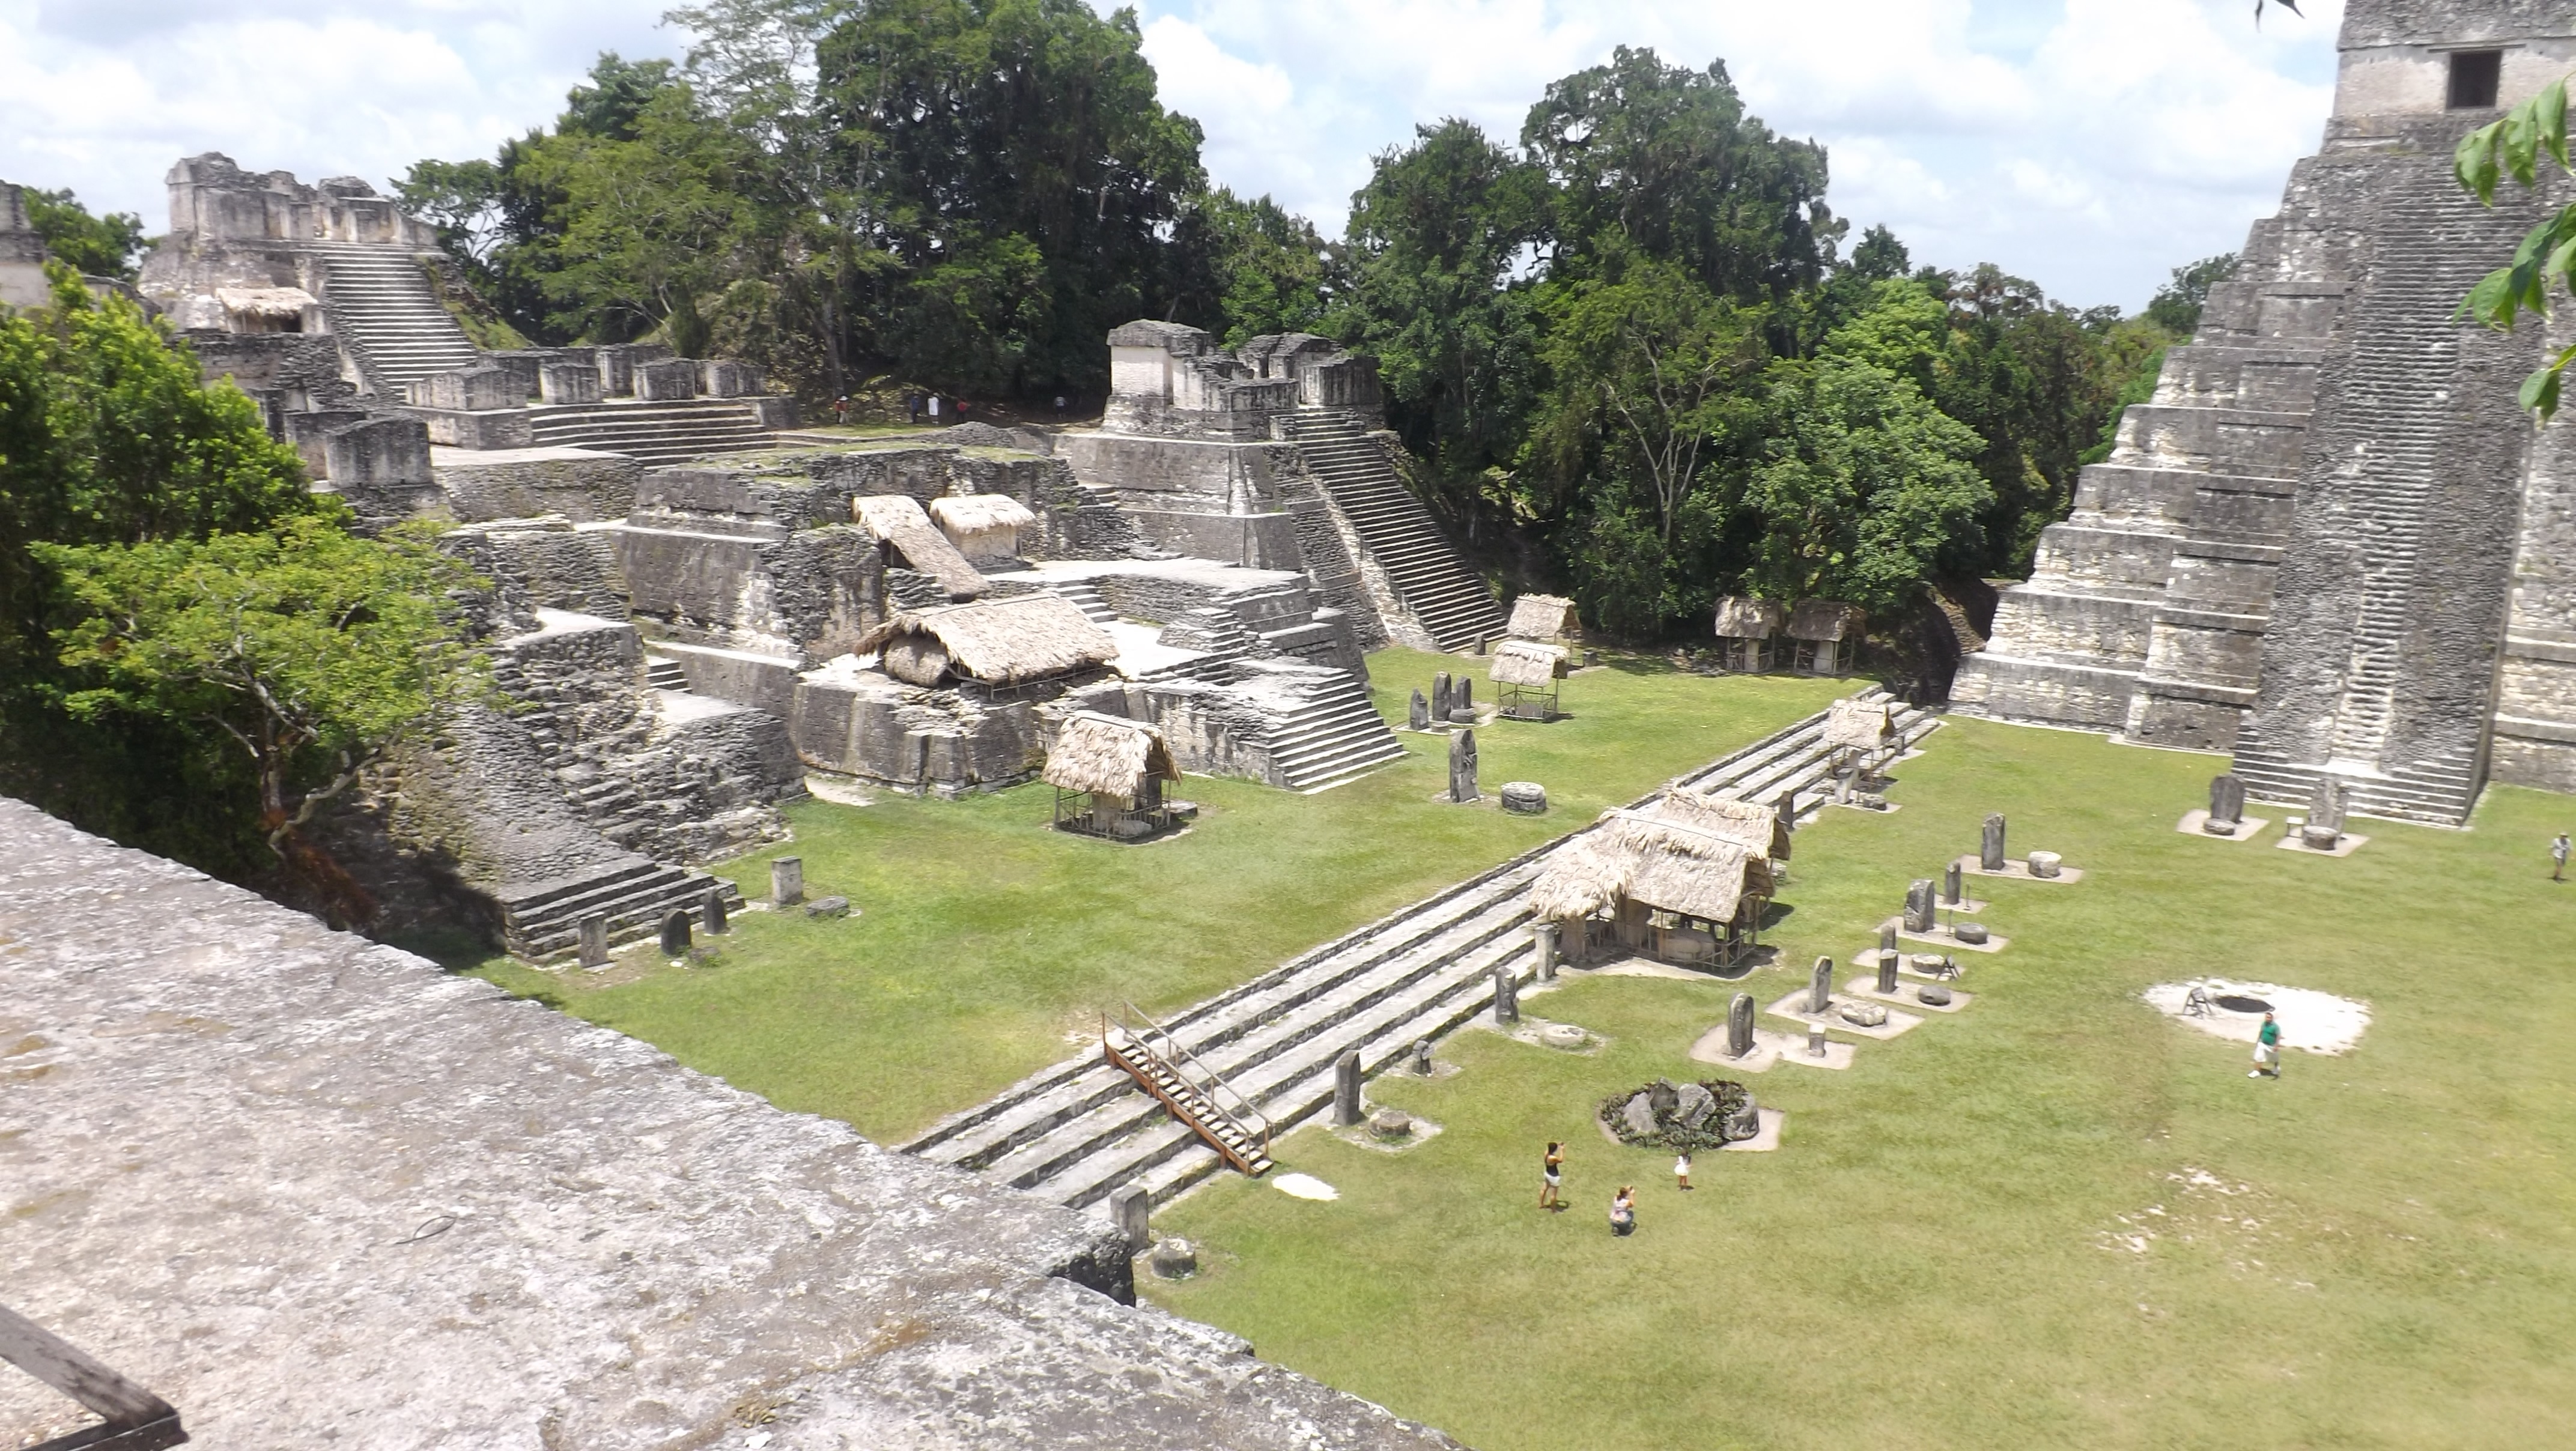
monument, amphitheatre, mexico, ruins, estate, maya, archaeological site, ancient history, maya civilization